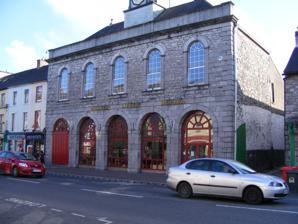
Building: Midleton Library
Country: Ireland
Year built: 1789
Municipal building in Midleton, County Cork, Ireland Midleton Library Leabharlann Mainistir na Corann Midleton Library Midleton Library Location within County Cork General information Architectural style Italianate style Address Main Street, Midleton Country Ireland Coordinates 51°54′50″N 8°10′22″W / 51.9140°N 8.1729°W / 51.9140; -8.1729 Completed 1789 Design and construction Architect(s) John Morrison Midleton Library ( Irish : Leabharlann Mainistir na Corann ), formerly Midleton Town Hall ( Irish : Halla an Bhaile Mainistir na Corann ), is a municipal building in Main Street, Midleton , County Cork , Ireland. The building, which was used as the market house and town hall throughout most of its life, is now used as a public library. It is included in Cork County Council 's Record of Protected Structures . History The building in its original form was commissioned by Sir St John Brodrick of Ballyannan who was granted rights as lord of the manor of the Ballyannan Estate to the southwest of Midleton in 1670. It was complete by the time of the publication of Sir William Petty 's county map, Hiberniae Delineatio , in 1685 and was enhanced by a clock in around 1750. After it became dilapidated, George Brodrick, 4th Viscount Midleton invited proposals for the rebuilding of the structure in the early 1780s. The new structure was designed by John Morrison in the Italianate style , built in rough limestone and was completed in 1789. The design involved a symmetrical main frontage of five bays facing onto Main Street. The building was arcaded, so that markets could be held, with meeting rooms on the first floor. There were five openings with imposts , voussoirs and keystones on the ground floor and round headed windows with architraves and keystones on the first floor. At roof level, there was a parapet and a central two-stage cupola , with clock faces in the first stage and a belfry in the second stage and an ogee -shaped dome and a weather vane above. Internally, the principal rooms were a shambles, a weigh-house and a market hall on the ground floor and an assembly room and council chamber for the use of Midleton Corporation on the first floor. The corporation was abolished under the Municipal Corporations (Ireland) Act 1840 . Soldiers from the 14th Regiment of Foot were billeted in the building, in the aftermath of the Fenian Rising in East Cork which began in Midleton on Skellig Night in March 1867. After Midleton Urban District Council, formed in 1900, started to use the building as a town hall, a town clerk's office was established at 45 Main Street, on the directly opposite side of the road. The market house also eventually became the home of the local library. An extensive programme of refurbishment works to restore the fabric of the building to its original condition was completed in 2008. References